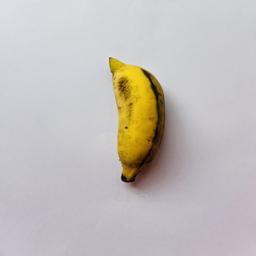
Banana variety: Bangla Kola